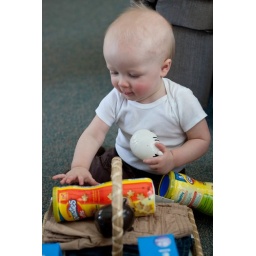
Ian plays with his basket while celebrating Easter at Mallory's grandma's house Sunday, April 4, 2010, in Danville, Ill.